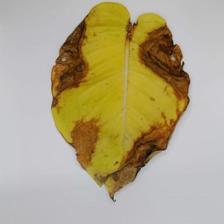
Label: Manganese Toxicity